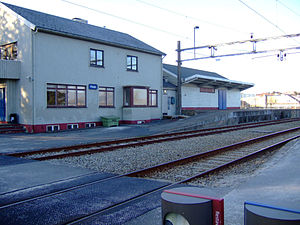
Klepp Station
Klepp Station er en jernbanestation på Jærbanen, en del af Sørlandsbanen, der ligger i Klepp kommune i Norge. Stationen består af tre spor og en øperron mellem spor 2 og 3. Perronen ved den tidligere stationsbygning er afspærret. Der er bus fra stationen til Kleppe og Verdalen.